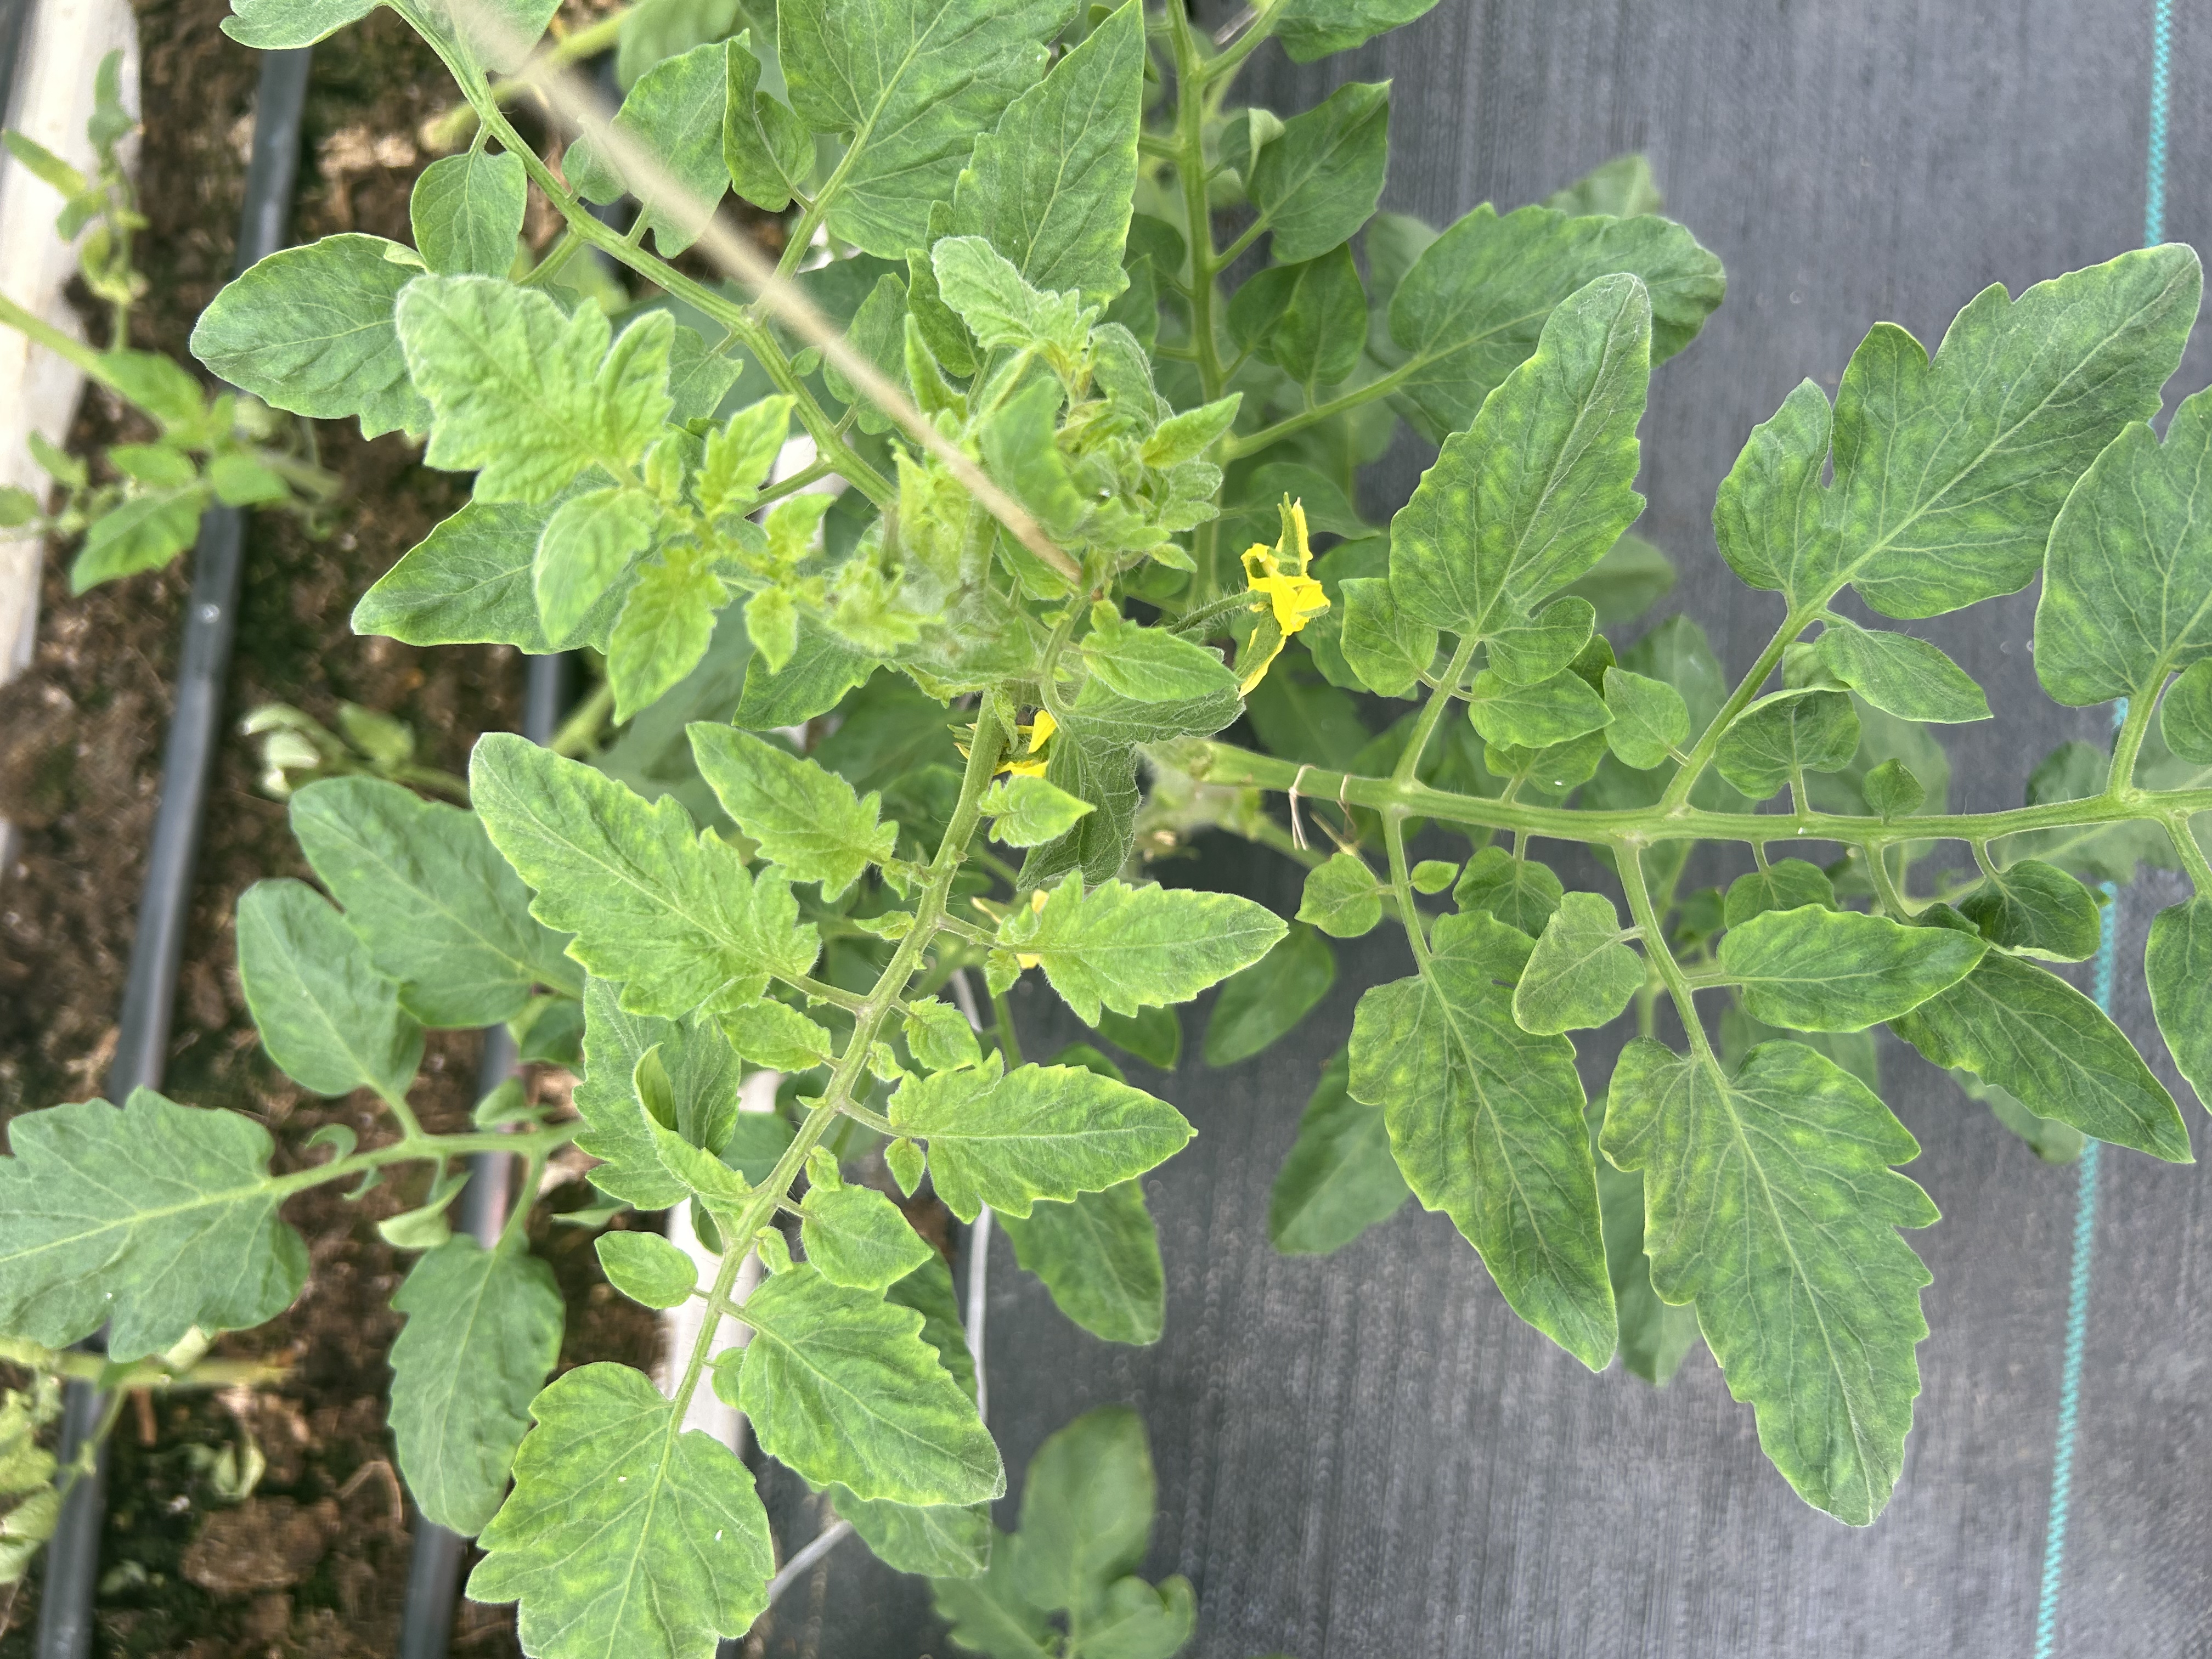
Disease: Viral